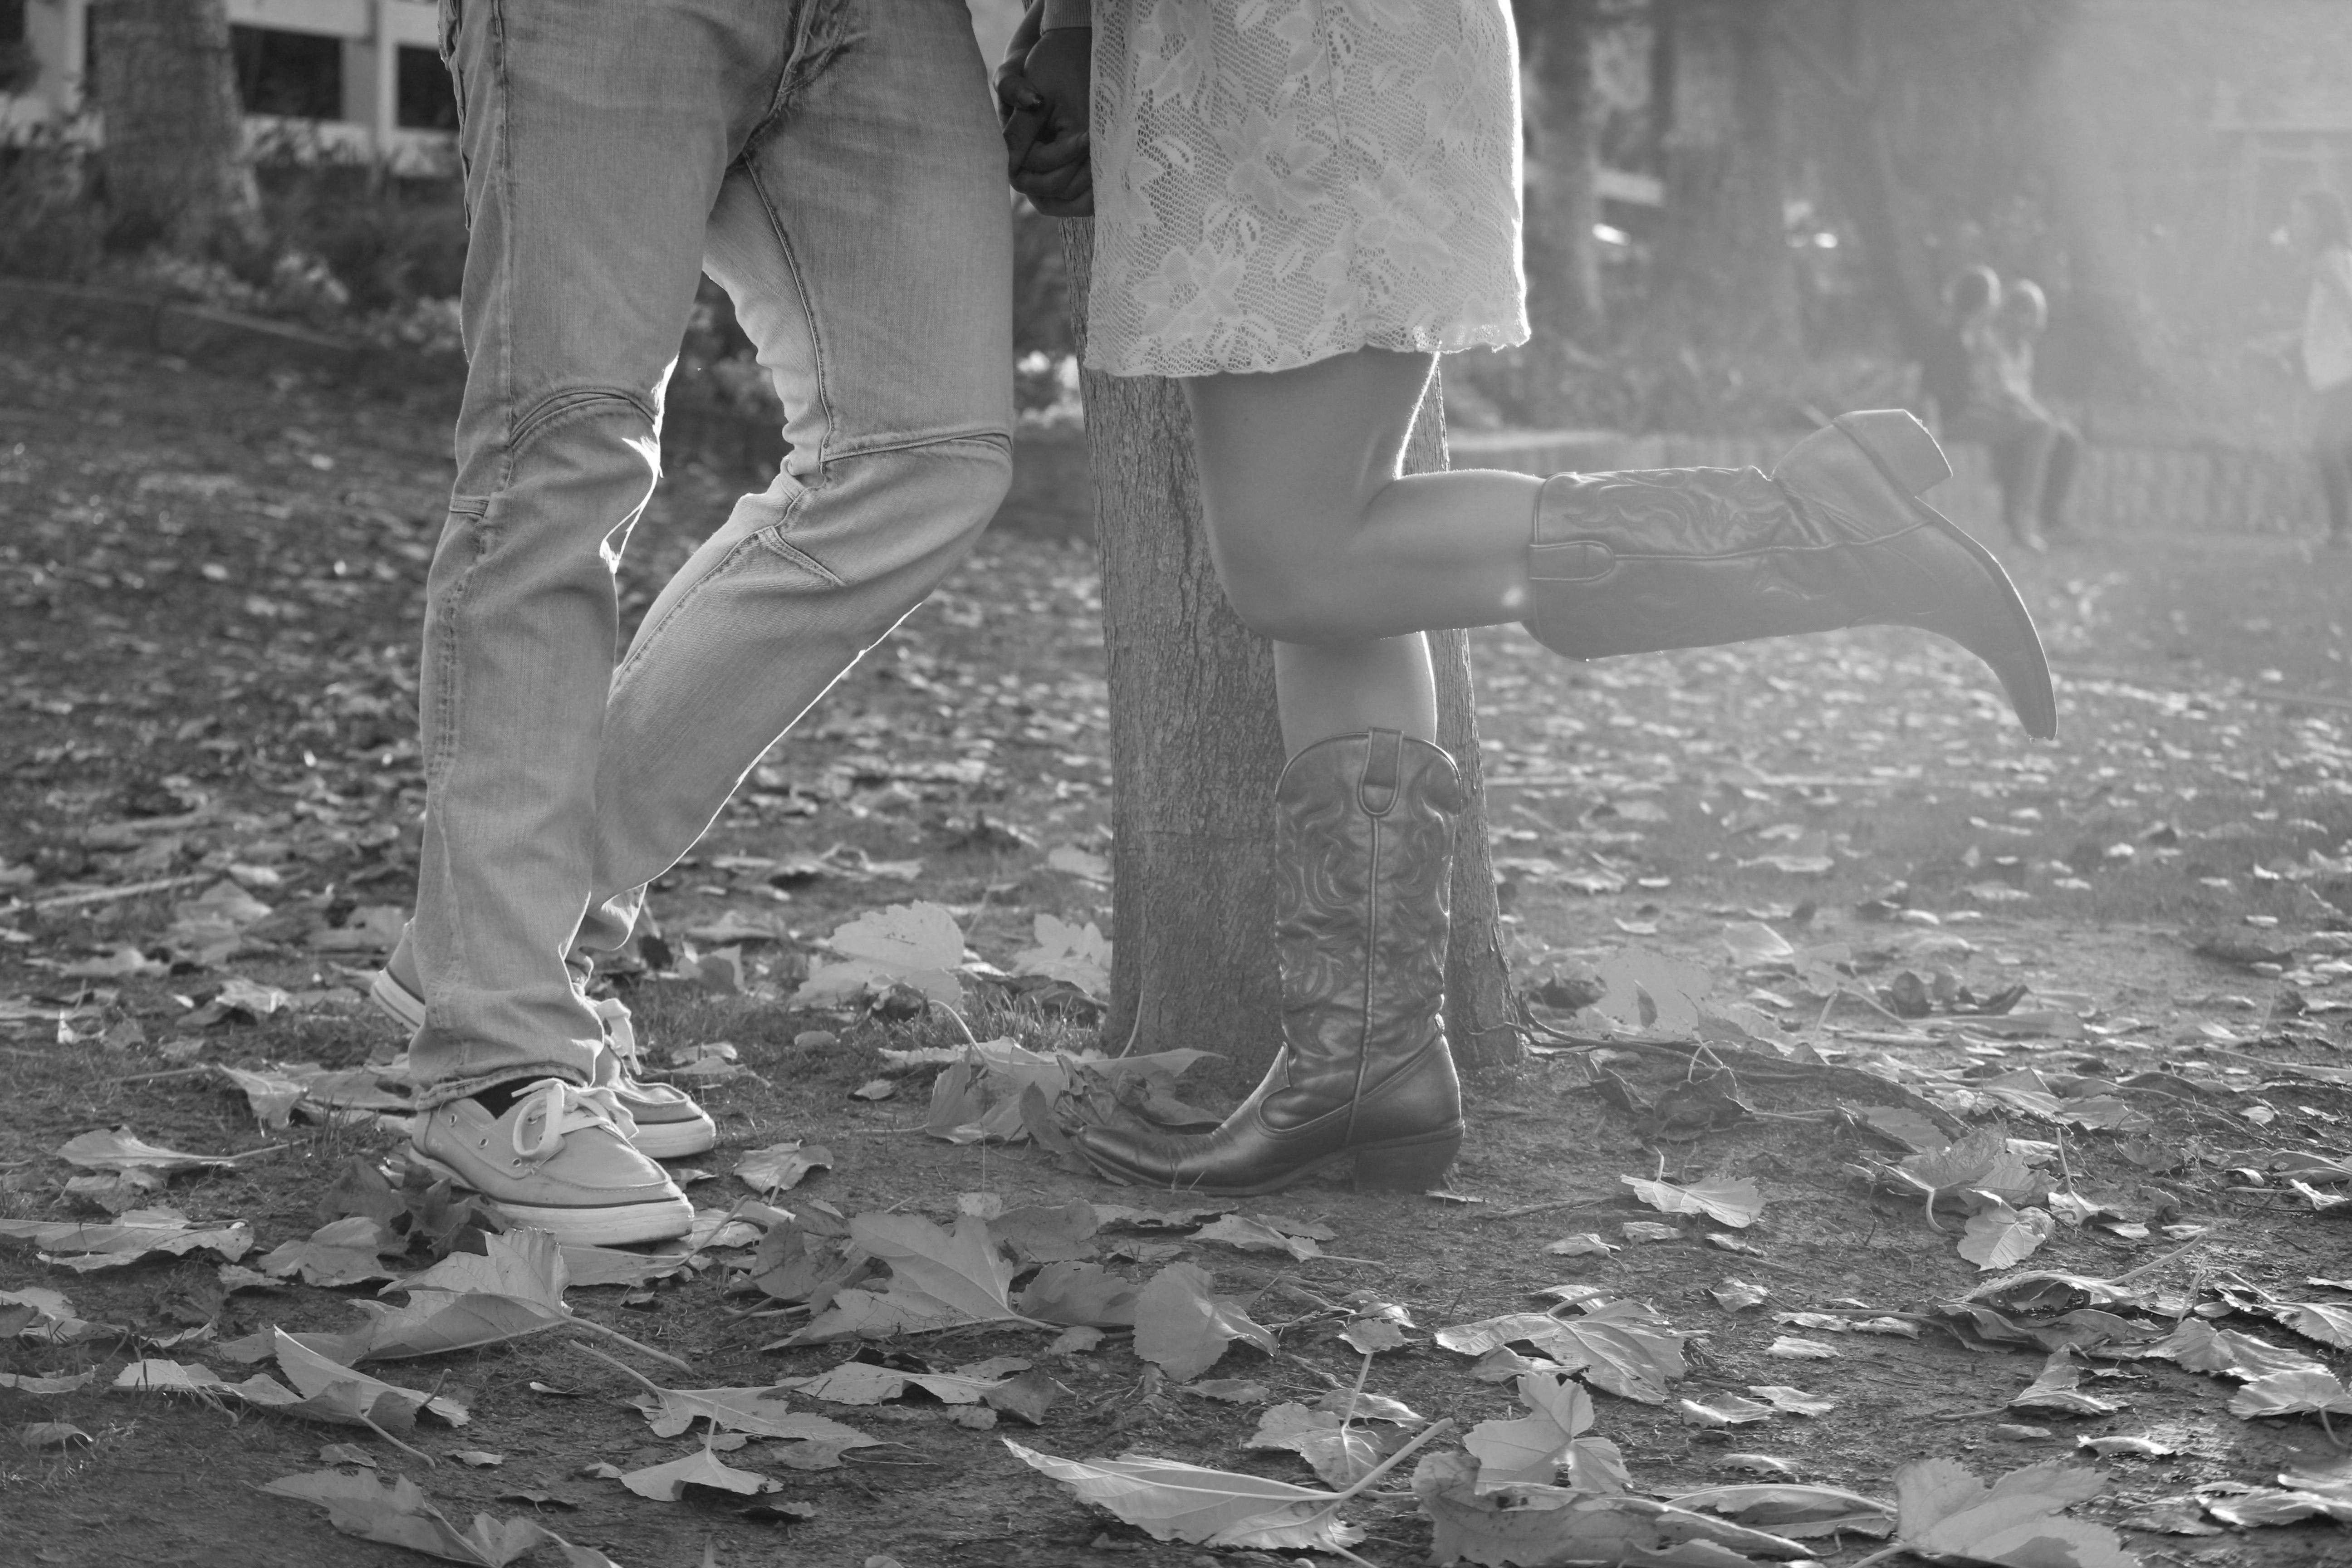
black and white, white, photography, rain, love, spring, autumn, couple, romance, romantic, black, monochrome, season, leaves, photograph, monochrome photography, cowboy boots